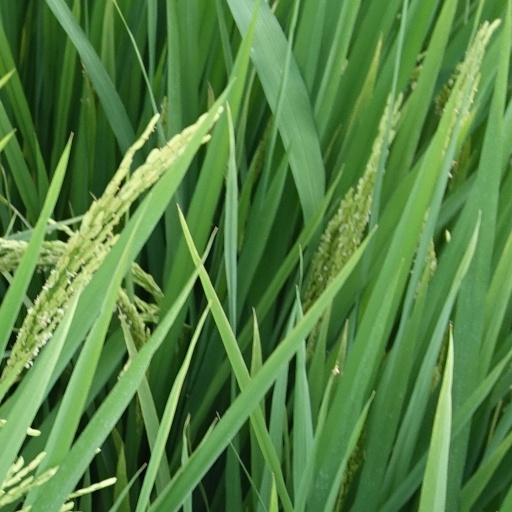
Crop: rice